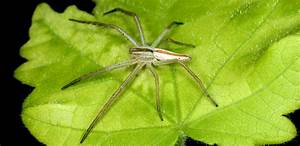
Label: spider